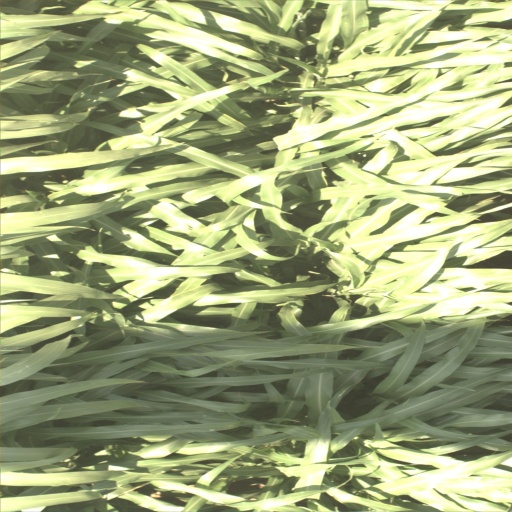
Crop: sorghum